Amish way of life

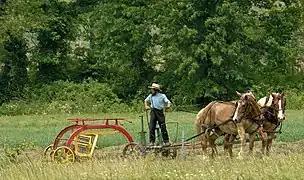
Amish man operating a hay rake in southeast Ohio

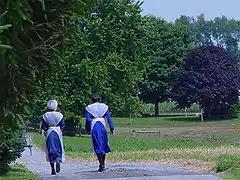
Amish girls in Lancaster County, Pennsylvania

Bearing children, raising children, and socializing with neighbors and relatives are important family functions in the Amish culture. Amish believe large families are a blessing from God.